Irungattukottai

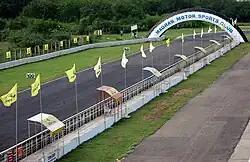
The Madras Motor Race Track at Irungattukkottai

The Madras Motor Race Track (Irungattukottai Race Track) permanent motor racing circuit is in this town. It was built in the late 1980s and was inaugurated in 1990. It is the first of its kind in India and is owned and operated by the Madras Motor Sports Club.